Stanley Greene

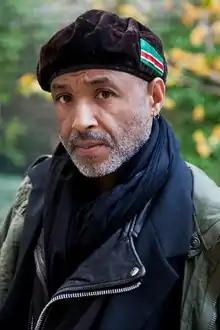

Stanley Greene Jr. (February 14, 1949 – May 19, 2017) was an American photojournalist.